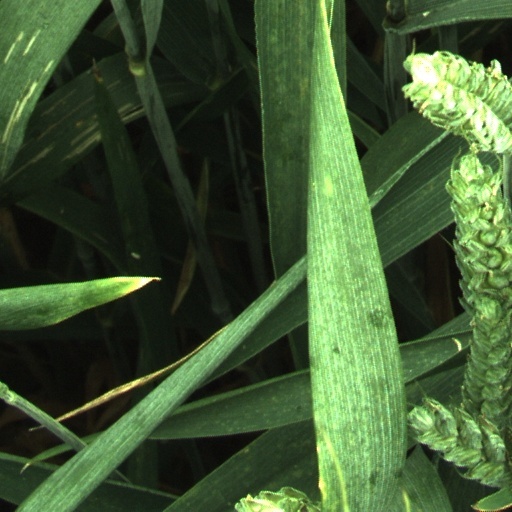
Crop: wheat